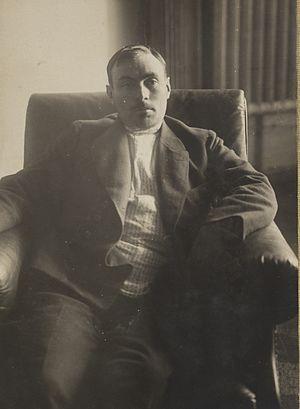
La Banque d'État de l'URSS, communément abrégé en Gosbank, était la banque centrale de l'Union soviétique et la seule banque des années trente jusqu'à 1987.